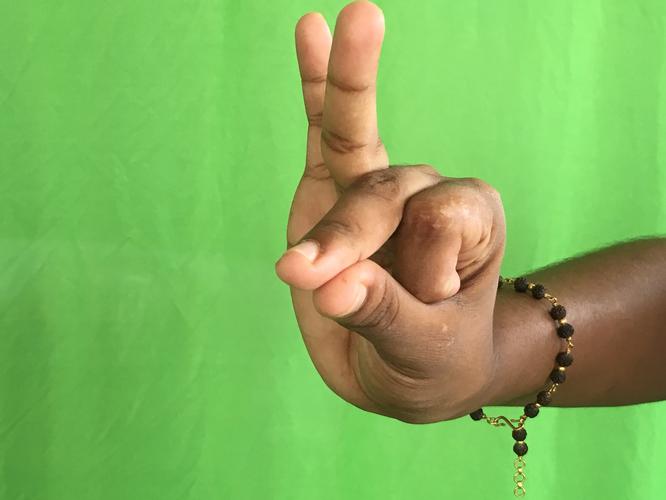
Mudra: Bramaram
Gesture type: single_hand